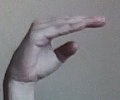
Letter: jeem